Musashimaru Kōyō

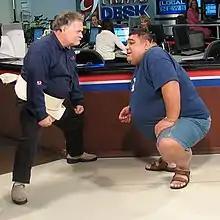
Appearing on KUSI with Phil Konstantin in 2005

Musashimaru has remained in the sumo world as an "oyakata", or coach. He did not initially acquire a permanent elder ("toshiyori") name, going instead under the name of Musashimaru Oyakata, which as a former "yokozuna" he was entitled to do for a period of five years after retirement. In October 2008 he began using the name , and he then switched to the elder name of former "ozeki" Asahikuni in August 2012. In December 2012 it was announced that he would inherit the prestigious name upon his old stablemaster's retirement in February 2013, at which time he opened his own stable of wrestlers, Musashigawa. This is not to be confused with the stable he fought out of as an active wrestler, which has since been renamed Fujishima stable. The stable has 19 wrestlers as of May 2021, and had previously included his nephew, who reached the "makushita" division and became the highest ranking member of the stable before retiring in 2019.